Wayang

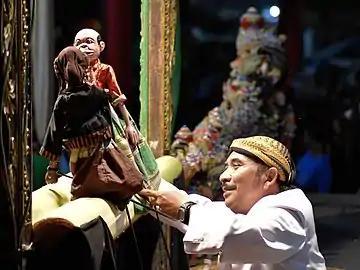
performance (3D wooden puppet), Indonesia

Little is known for certain about the history of , but scholars have speculated that it most likely originated in China and arrived in Java sometime in the 17th century. Some of the oldest traditions of are from the north coast of Java in what is called the Pasisir region. This is home to some of the oldest Muslim kingdoms in Java and it is likely that the grew in popularity through telling the stories of Amir Hamza, the uncle of Muhammad. These stories are still widely performed in Kabumen, Tegal, and Jepara as , and in Cirebon, . Legends about the origins of the attribute their invention to the Muslim saint Wali Sunan Kudus, who used the medium to proselytize Muslim values.